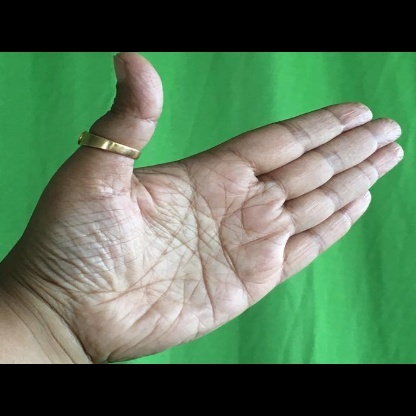
Mudra: Ardhachandran